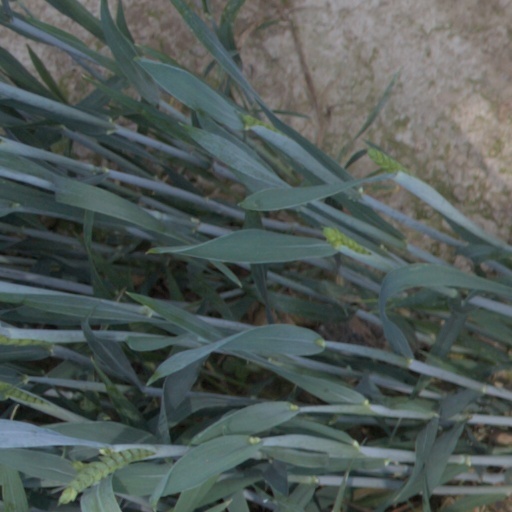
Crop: wheat